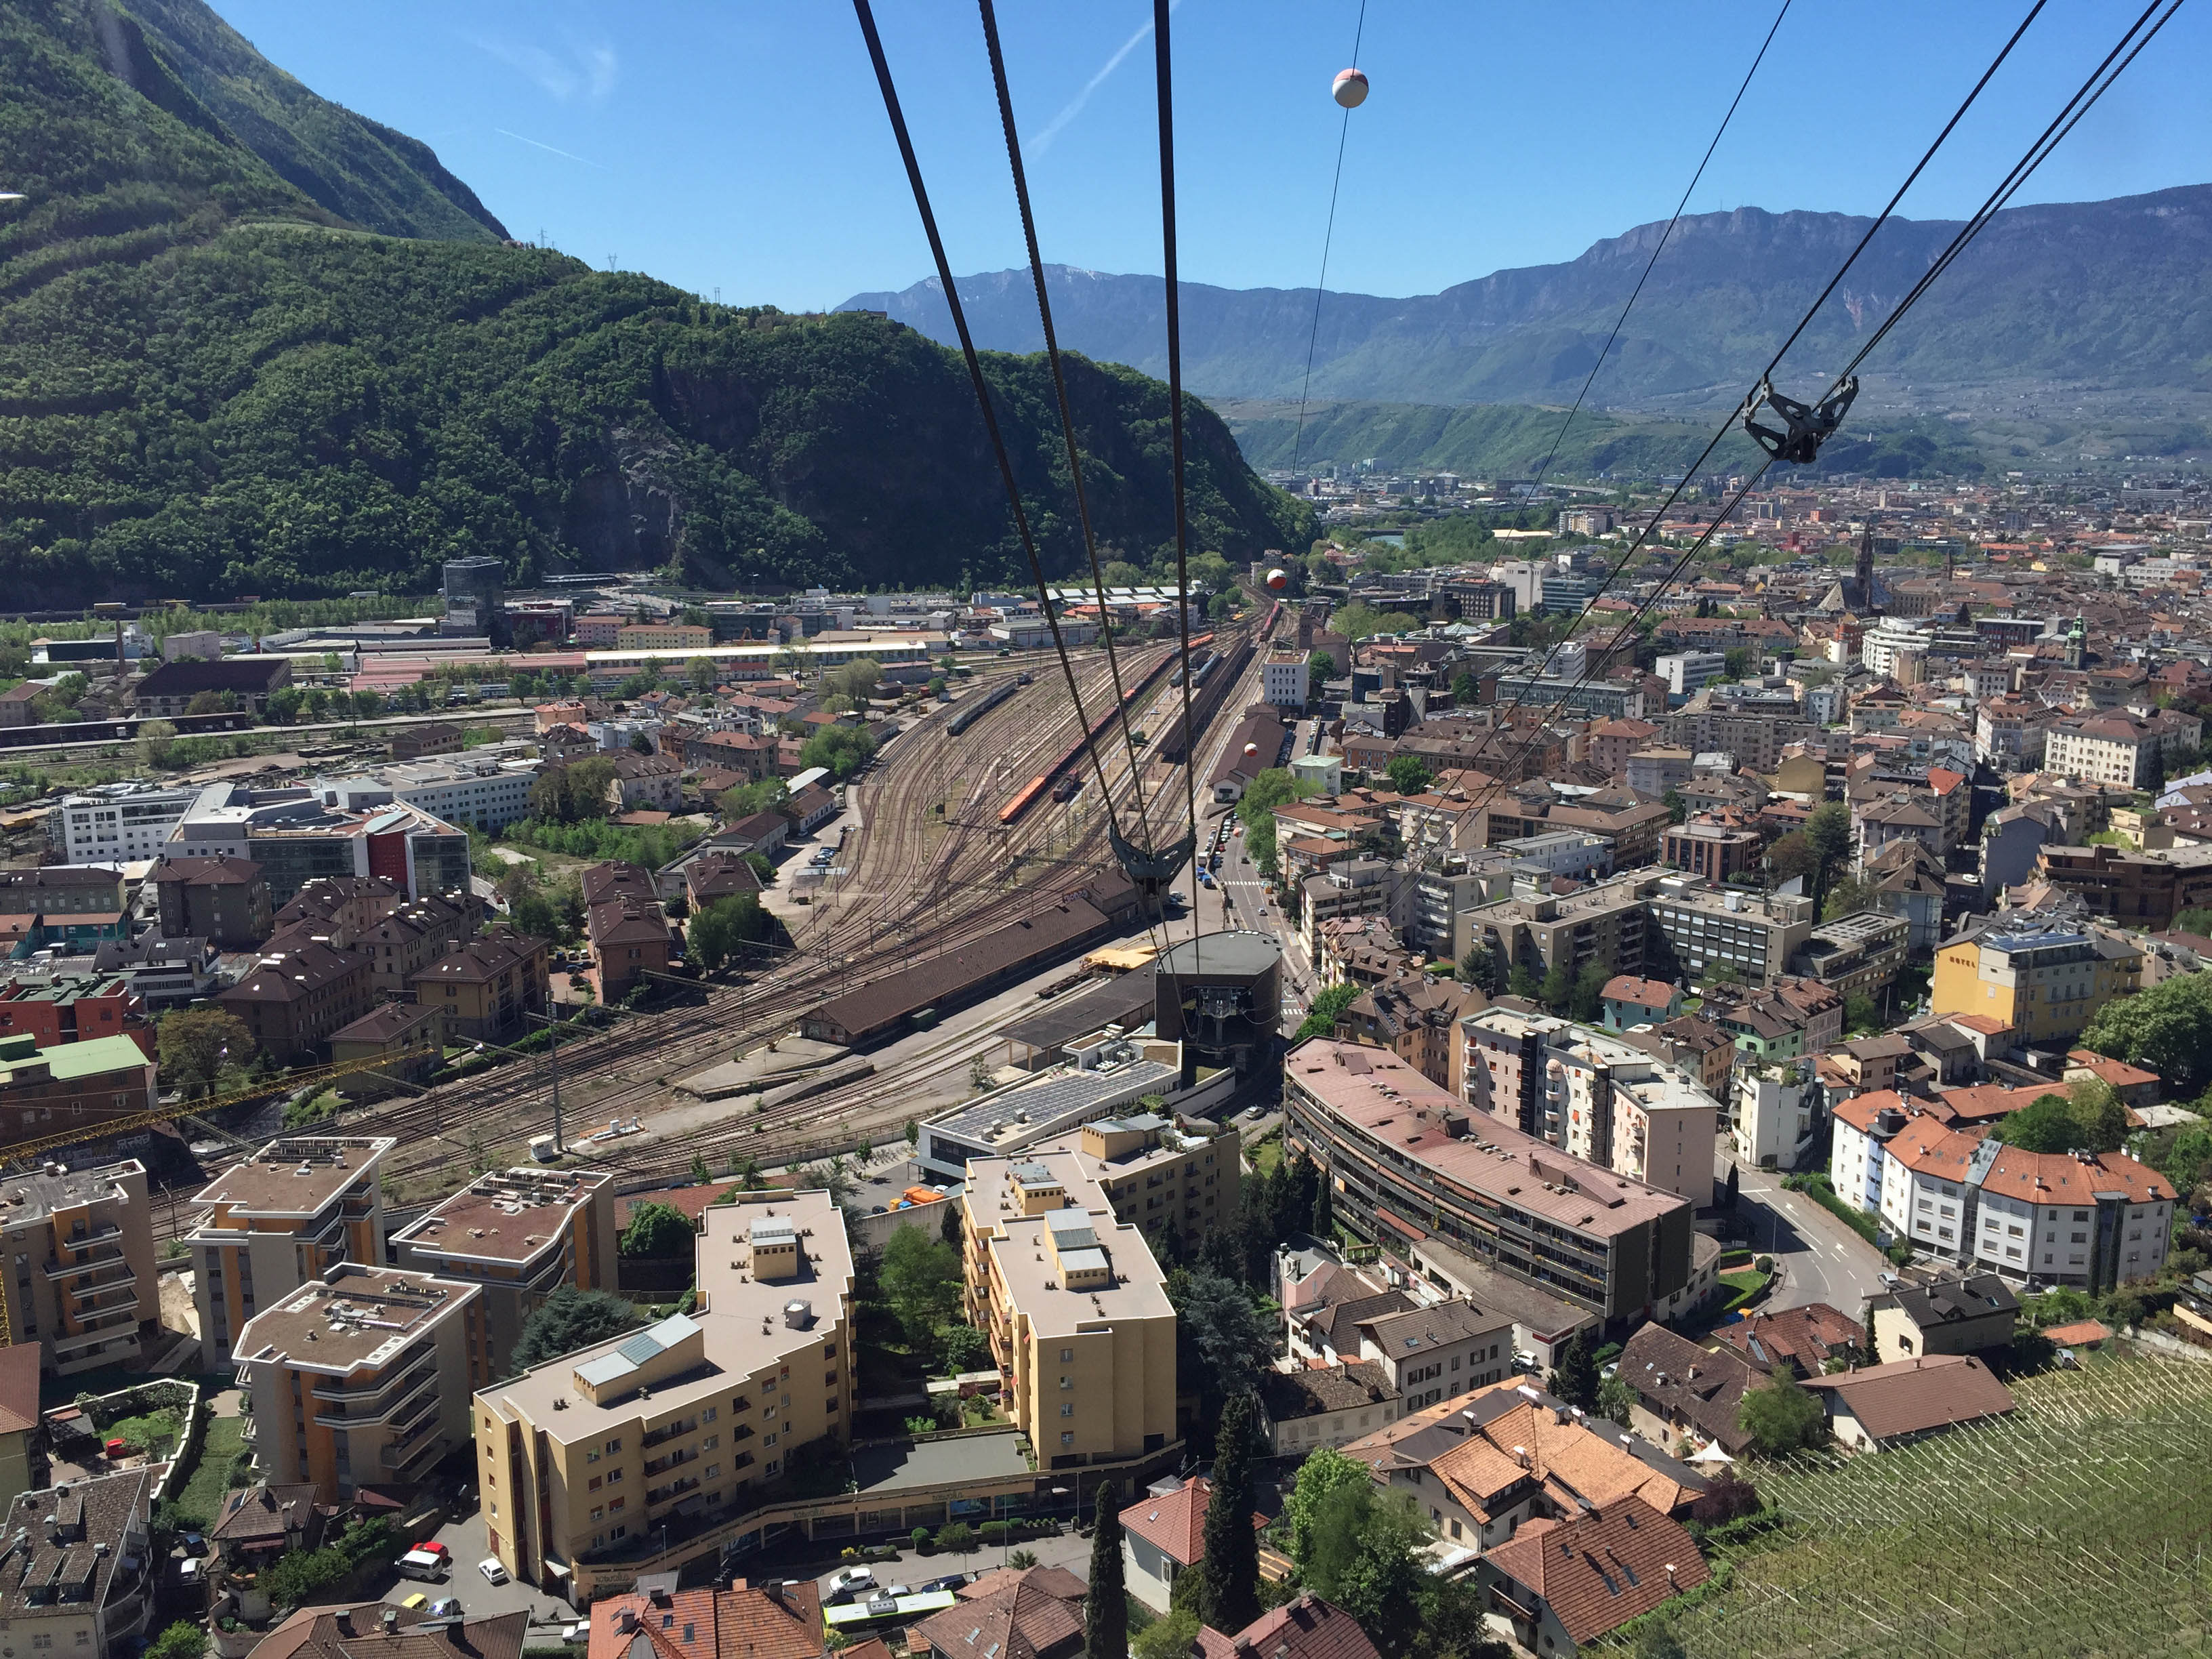
landscape, mountain, photography, hill, town, valley, mountain range, cityscape, panorama, village, landmark, tourism, cable car, alps, neighbourhood, bird's eye view, aerial photography, residential area, geographical feature, human settlement, mountainous landforms